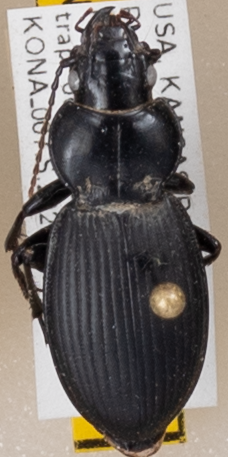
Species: Cyclotrachelus sodalis colossus
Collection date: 2022-07-06
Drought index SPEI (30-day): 1.128
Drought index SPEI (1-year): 0.006
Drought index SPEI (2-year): -0.05